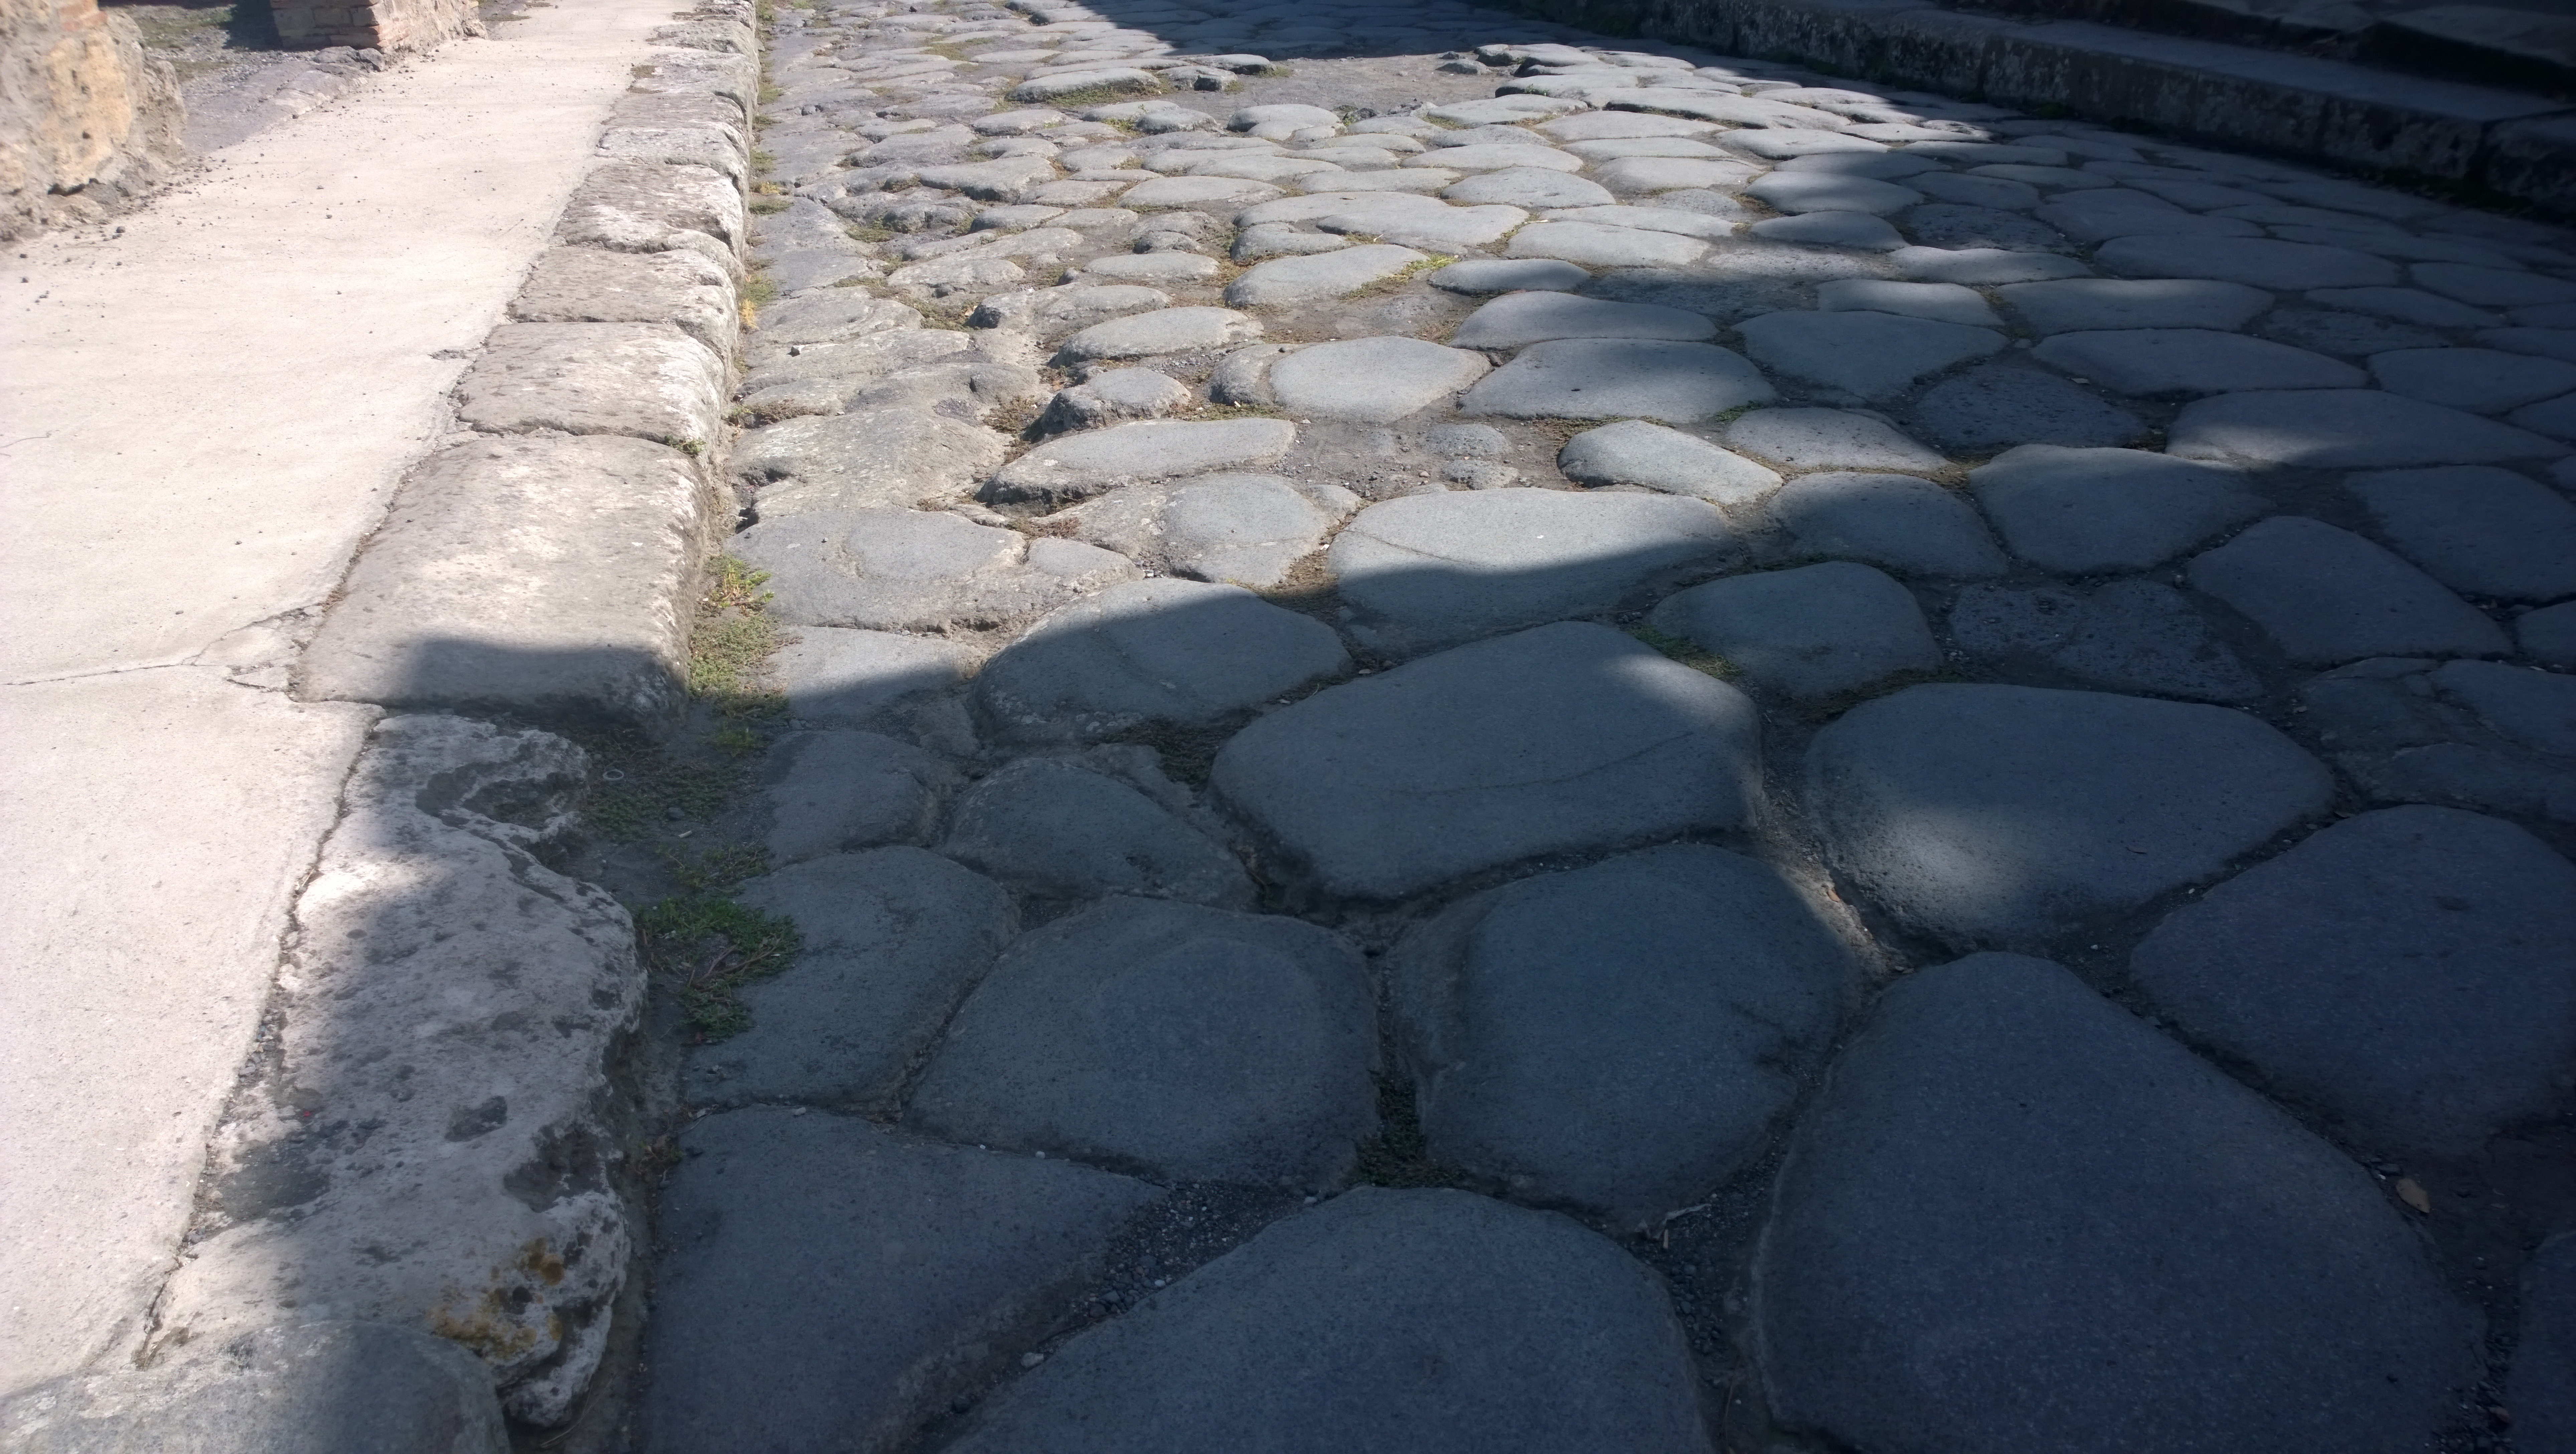
rock, sidewalk, cobblestone, wall, asphalt, walkway, stone wall, flooring, road surface, flagstone